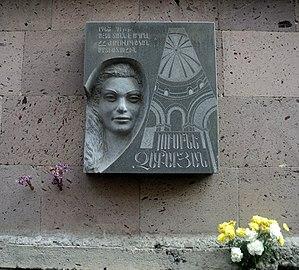
Lusine Zakaryan — nom de naissance : Svetlana Zakaryan — est une soprano arménienne, née le 1ᵉʳ juin 1937, à Akhaltsikhé, morte le 30 décembre 1992, à Erevan.